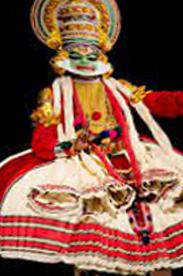
Dance form: kathakali